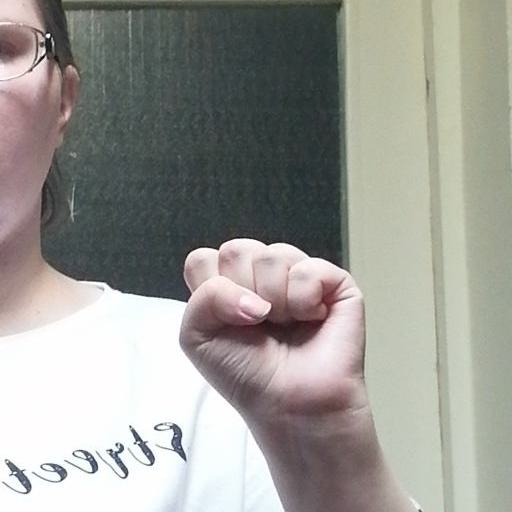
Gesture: fist